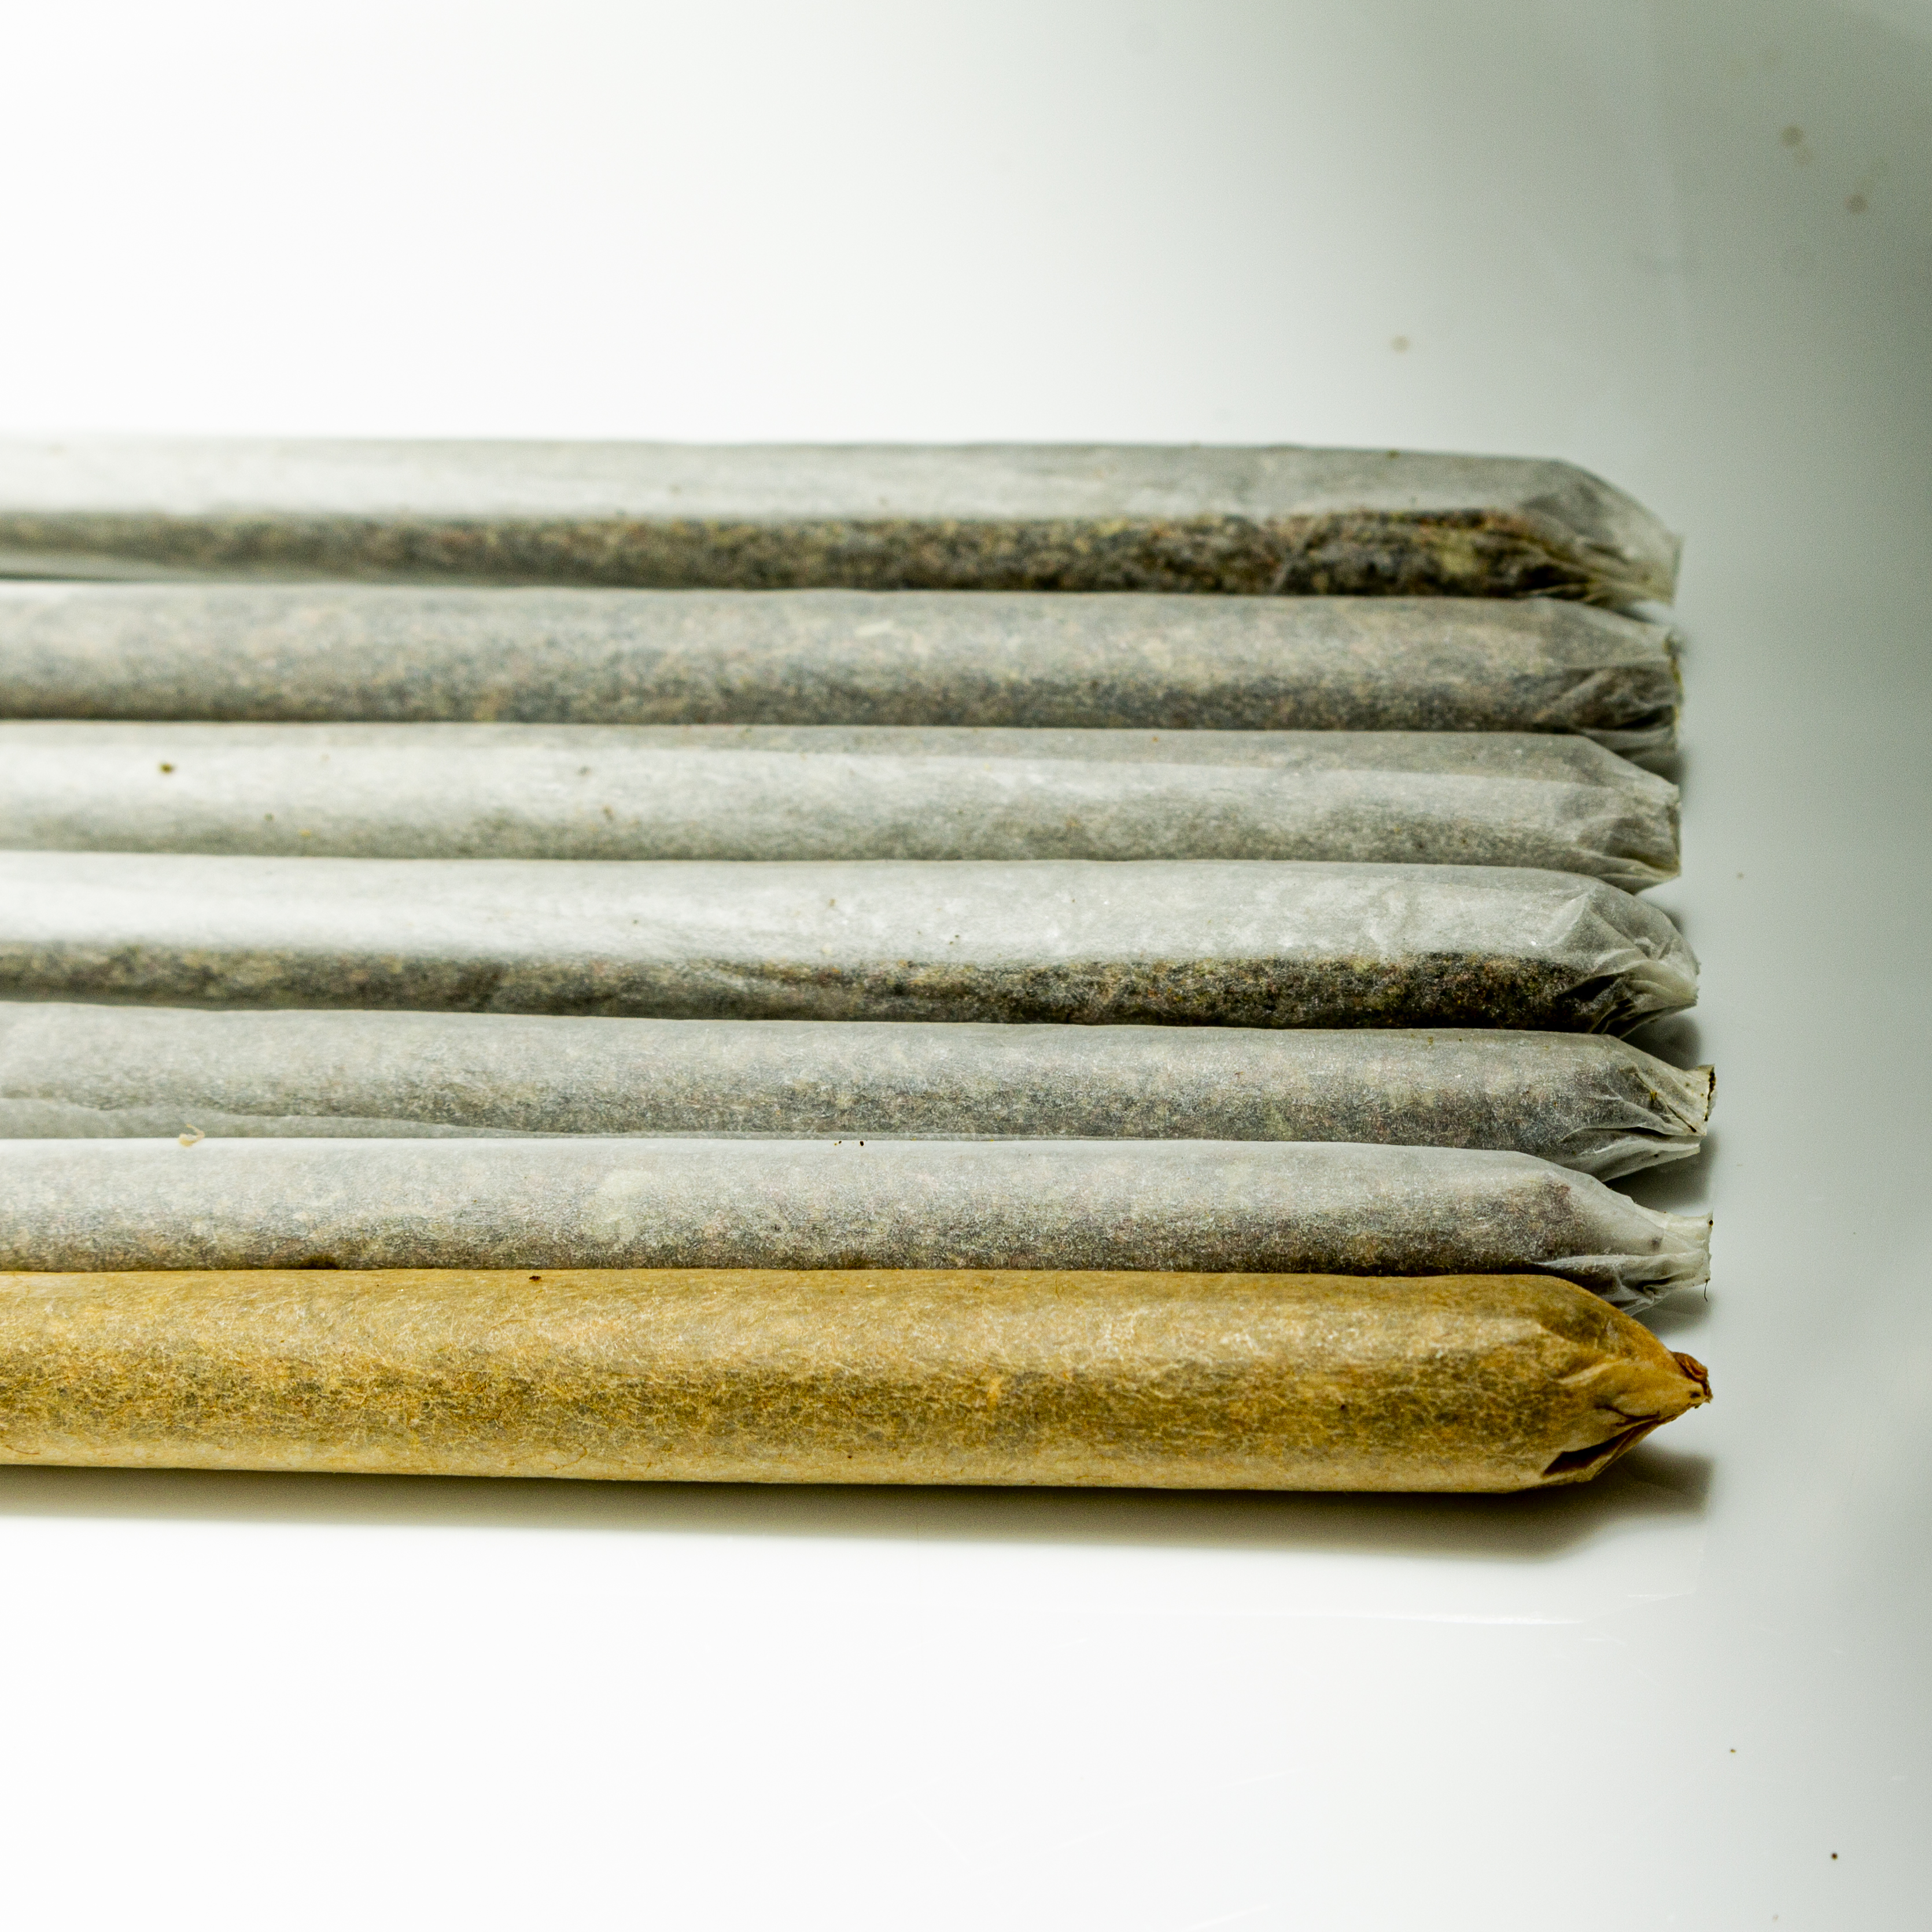
flor, bud, maconha, baseado, bolar, bolado, seda, semente, trafico, drogas, biqueira, marijuana, paranga, remedio, 5reais, canabis, verde, crescer, fitoterapia, folha, vida, organico, planta, panela, sativa, cigarro, fumo, ilegal, isolado, up, close, medicina alternativa, branco, alimento, erva, cha, insaturado, seco, natureza, saudavel, herbario, medicamento, textile, paper, linens